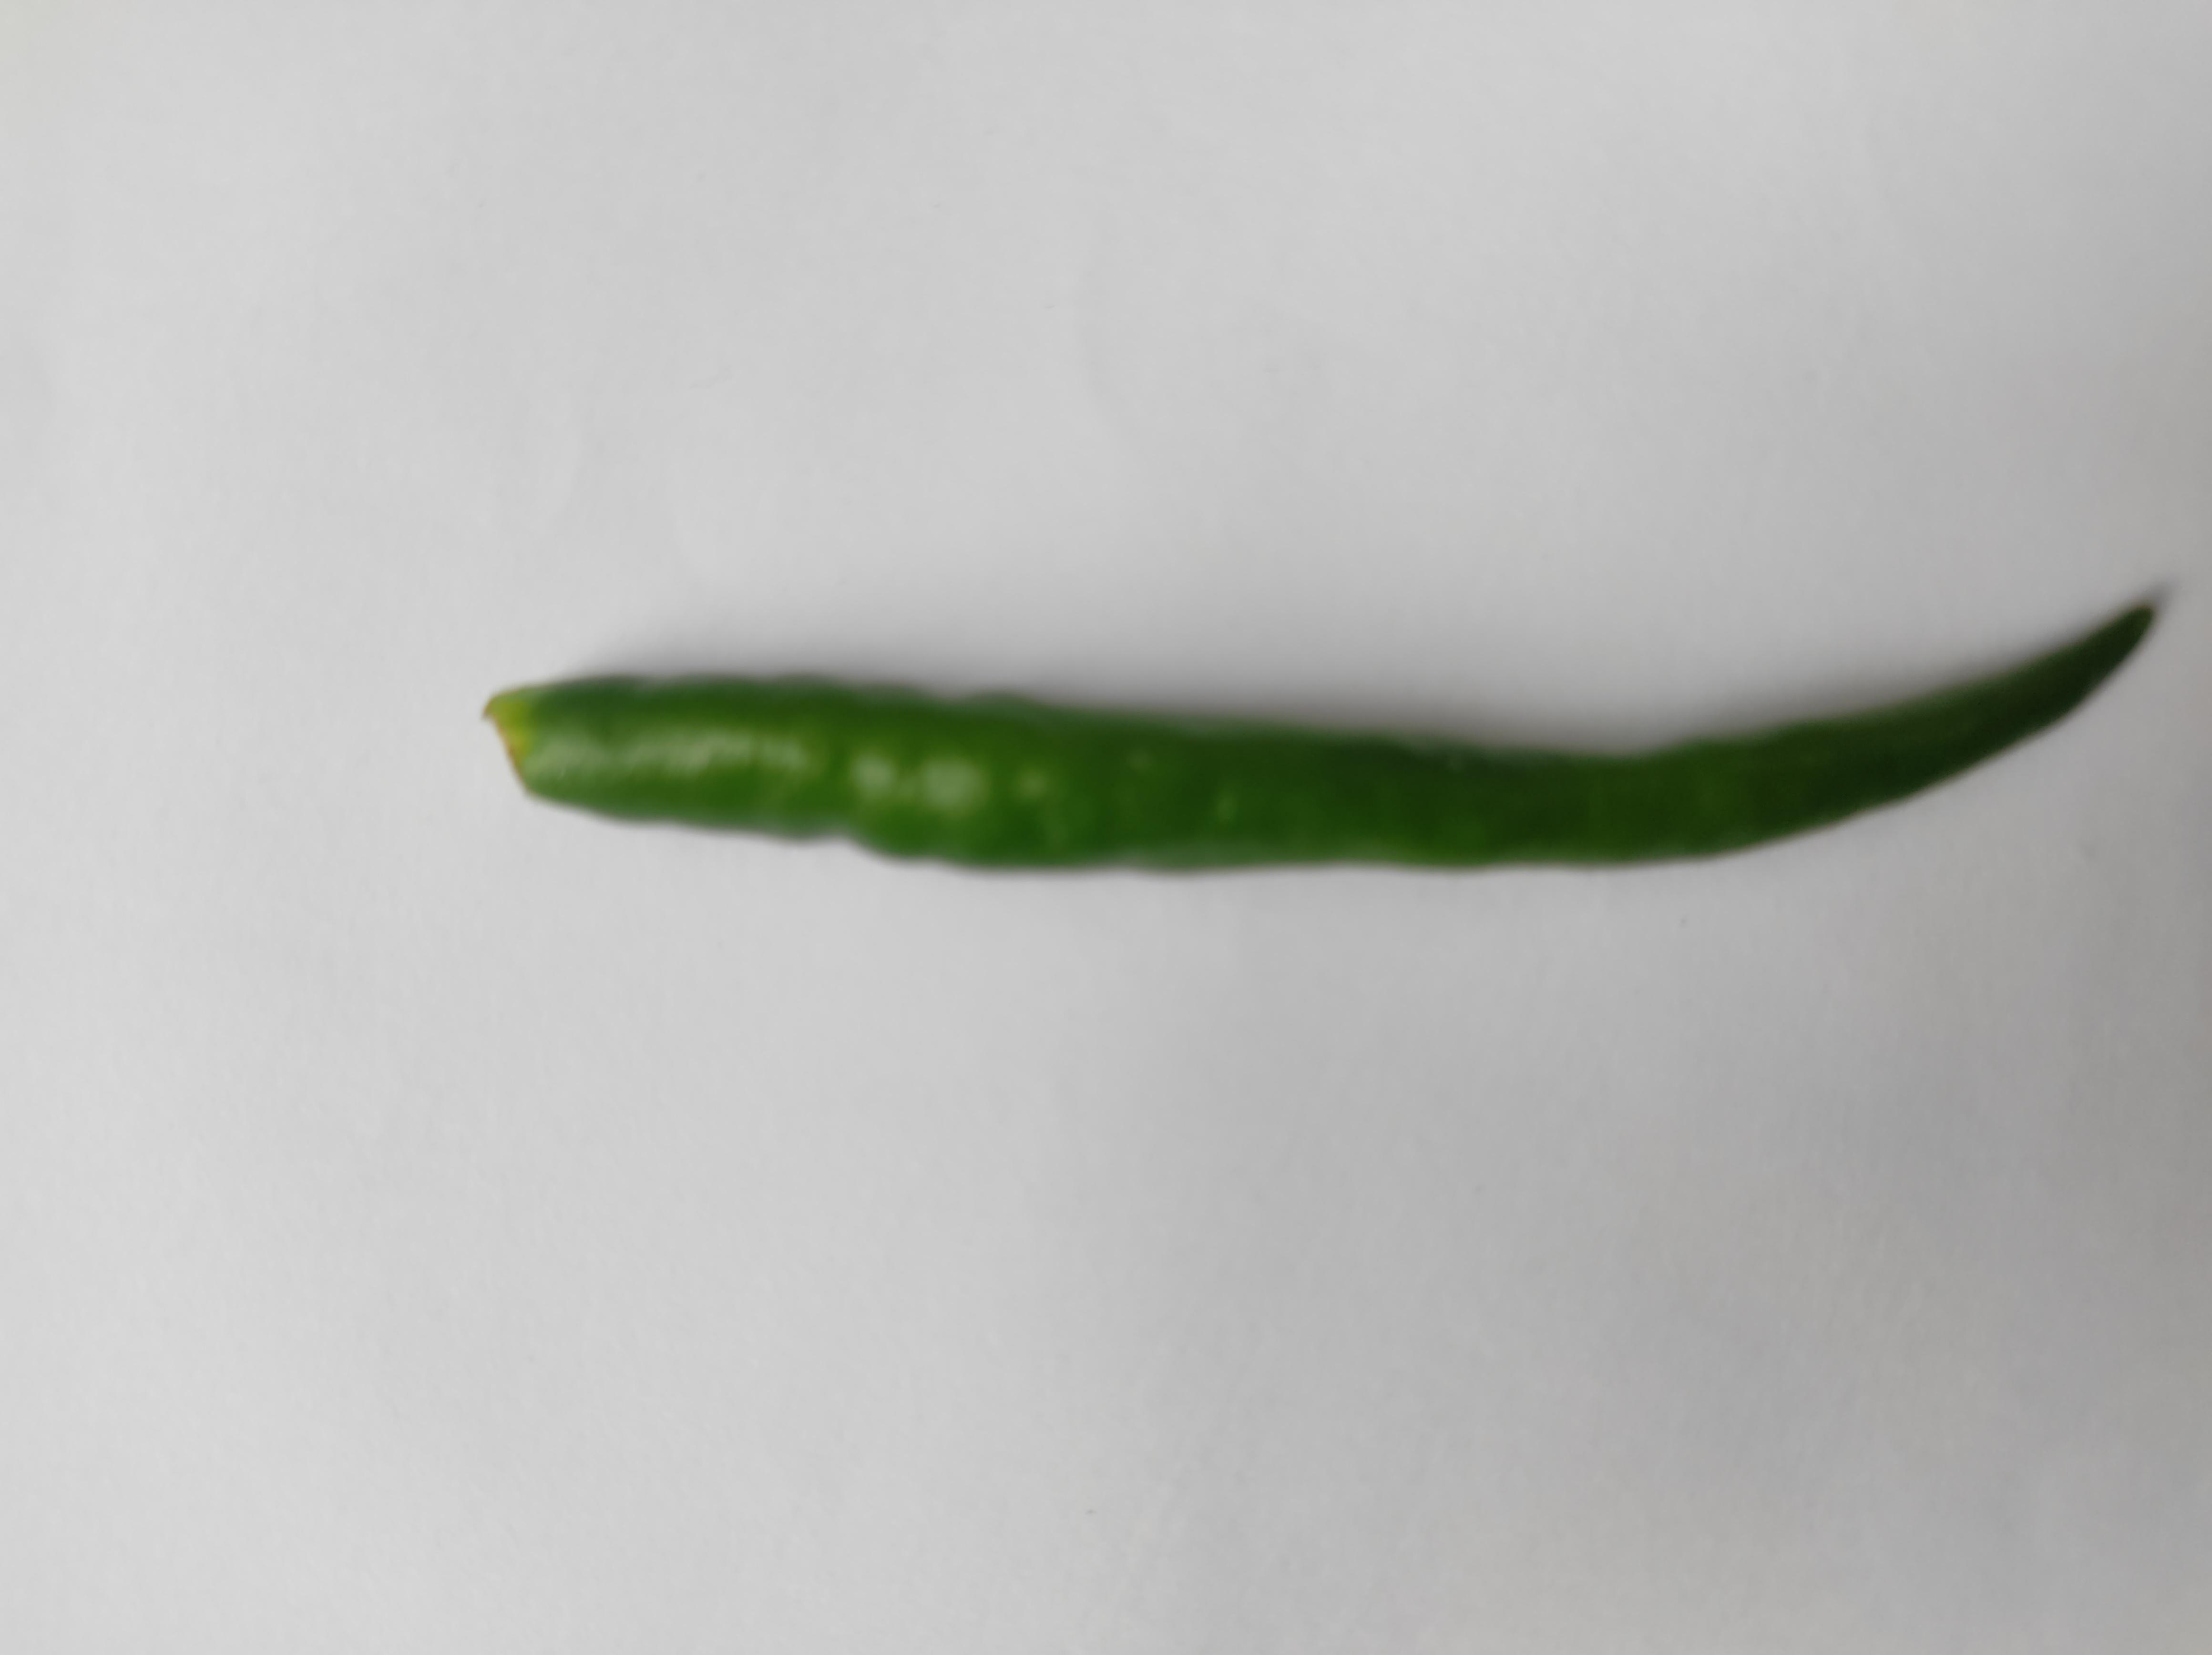
Label: Green Chili